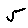
Label: 5